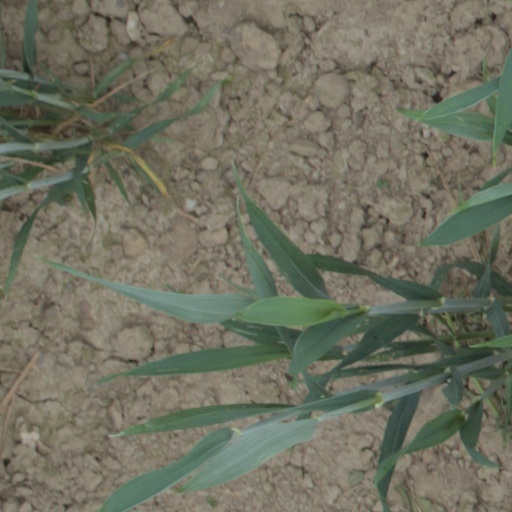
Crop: wheat